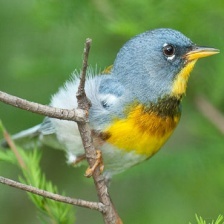
Species: NORTHERN PARULA
Scientific name: SETOPHAGA AMERICANA